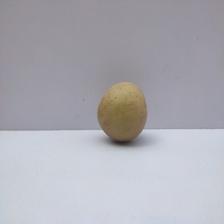
Size: Medium